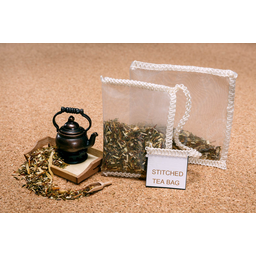
Label: trash